Churches in Colchester

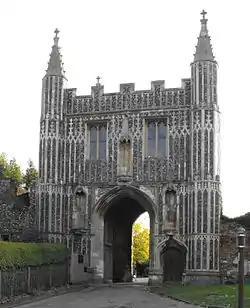
The Abbey Gate

The Augustinian priory of St Botolph, generally called "St Botolph's Priory", was also established in the 11th century. This adopted the Augustinian Order in around 1200 and became the mother church of the order in Britain. At the Dissolution of the Monasteries the priory church of St Botolph became the parish church. It was also used by the Corporation on civic occasions until the English Civil War. In 1650 the church was described as burnt and ruined after the Siege of Colchester, and it has been left in ruins. Until the construction of a new church in 1837, parishioners attended All Saints’ Church instead, although burials continued in the churchyard.